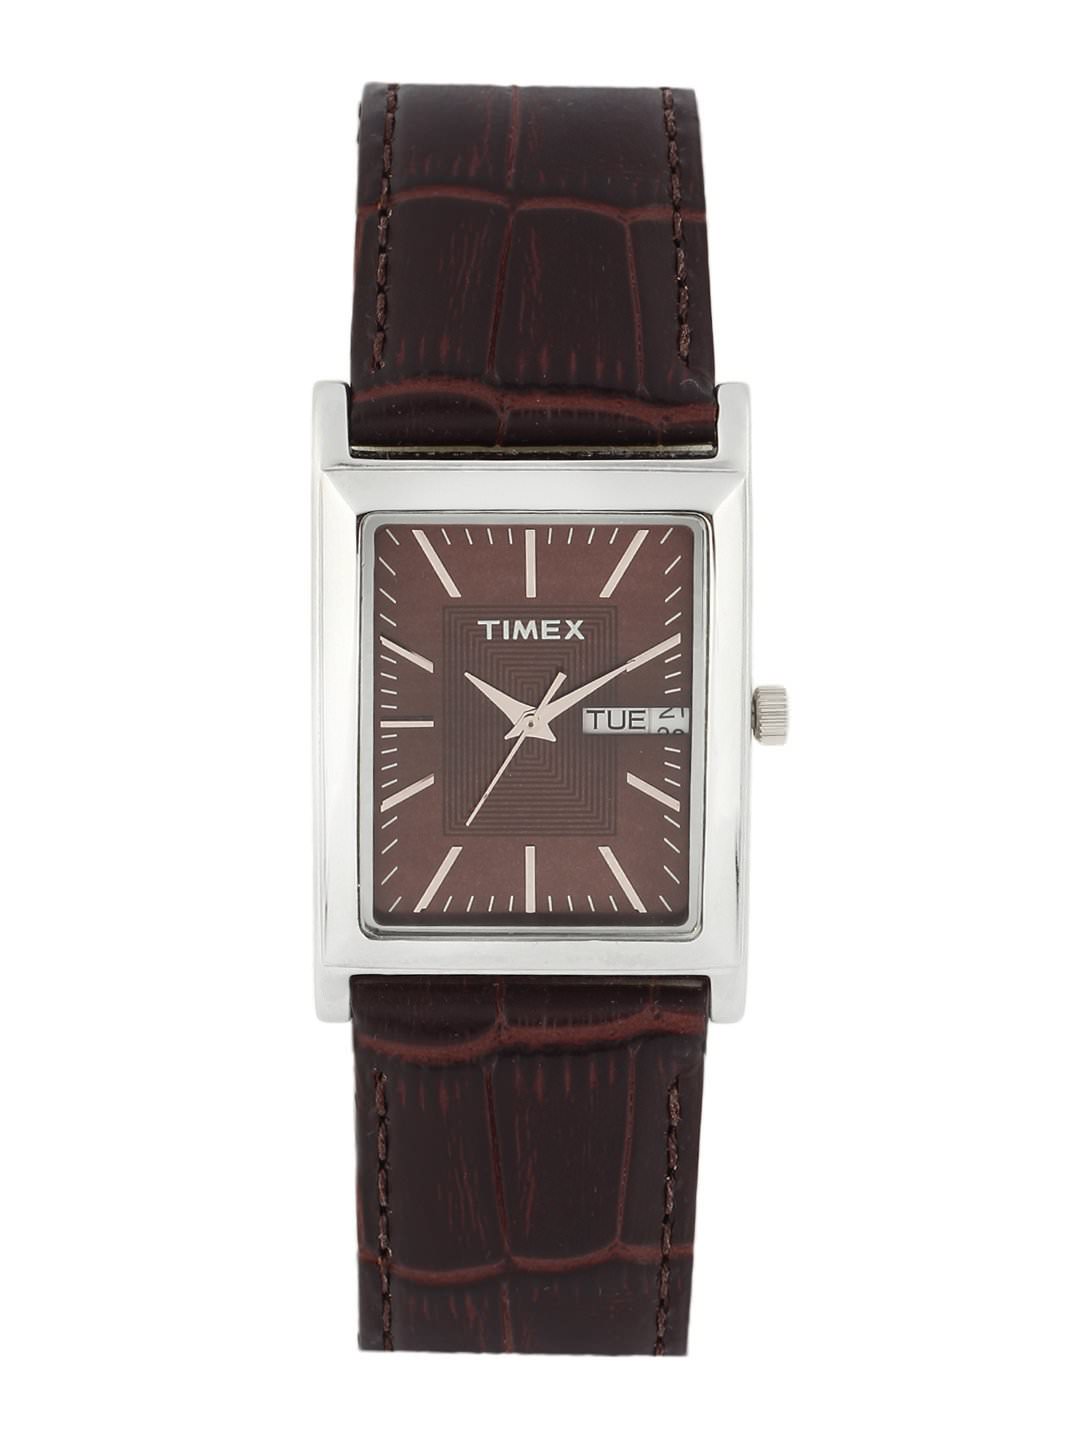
Timex Men Brown Watch
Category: Accessories / Watches / Watches
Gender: Men
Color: Brown
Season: Winter 2016
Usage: Casual